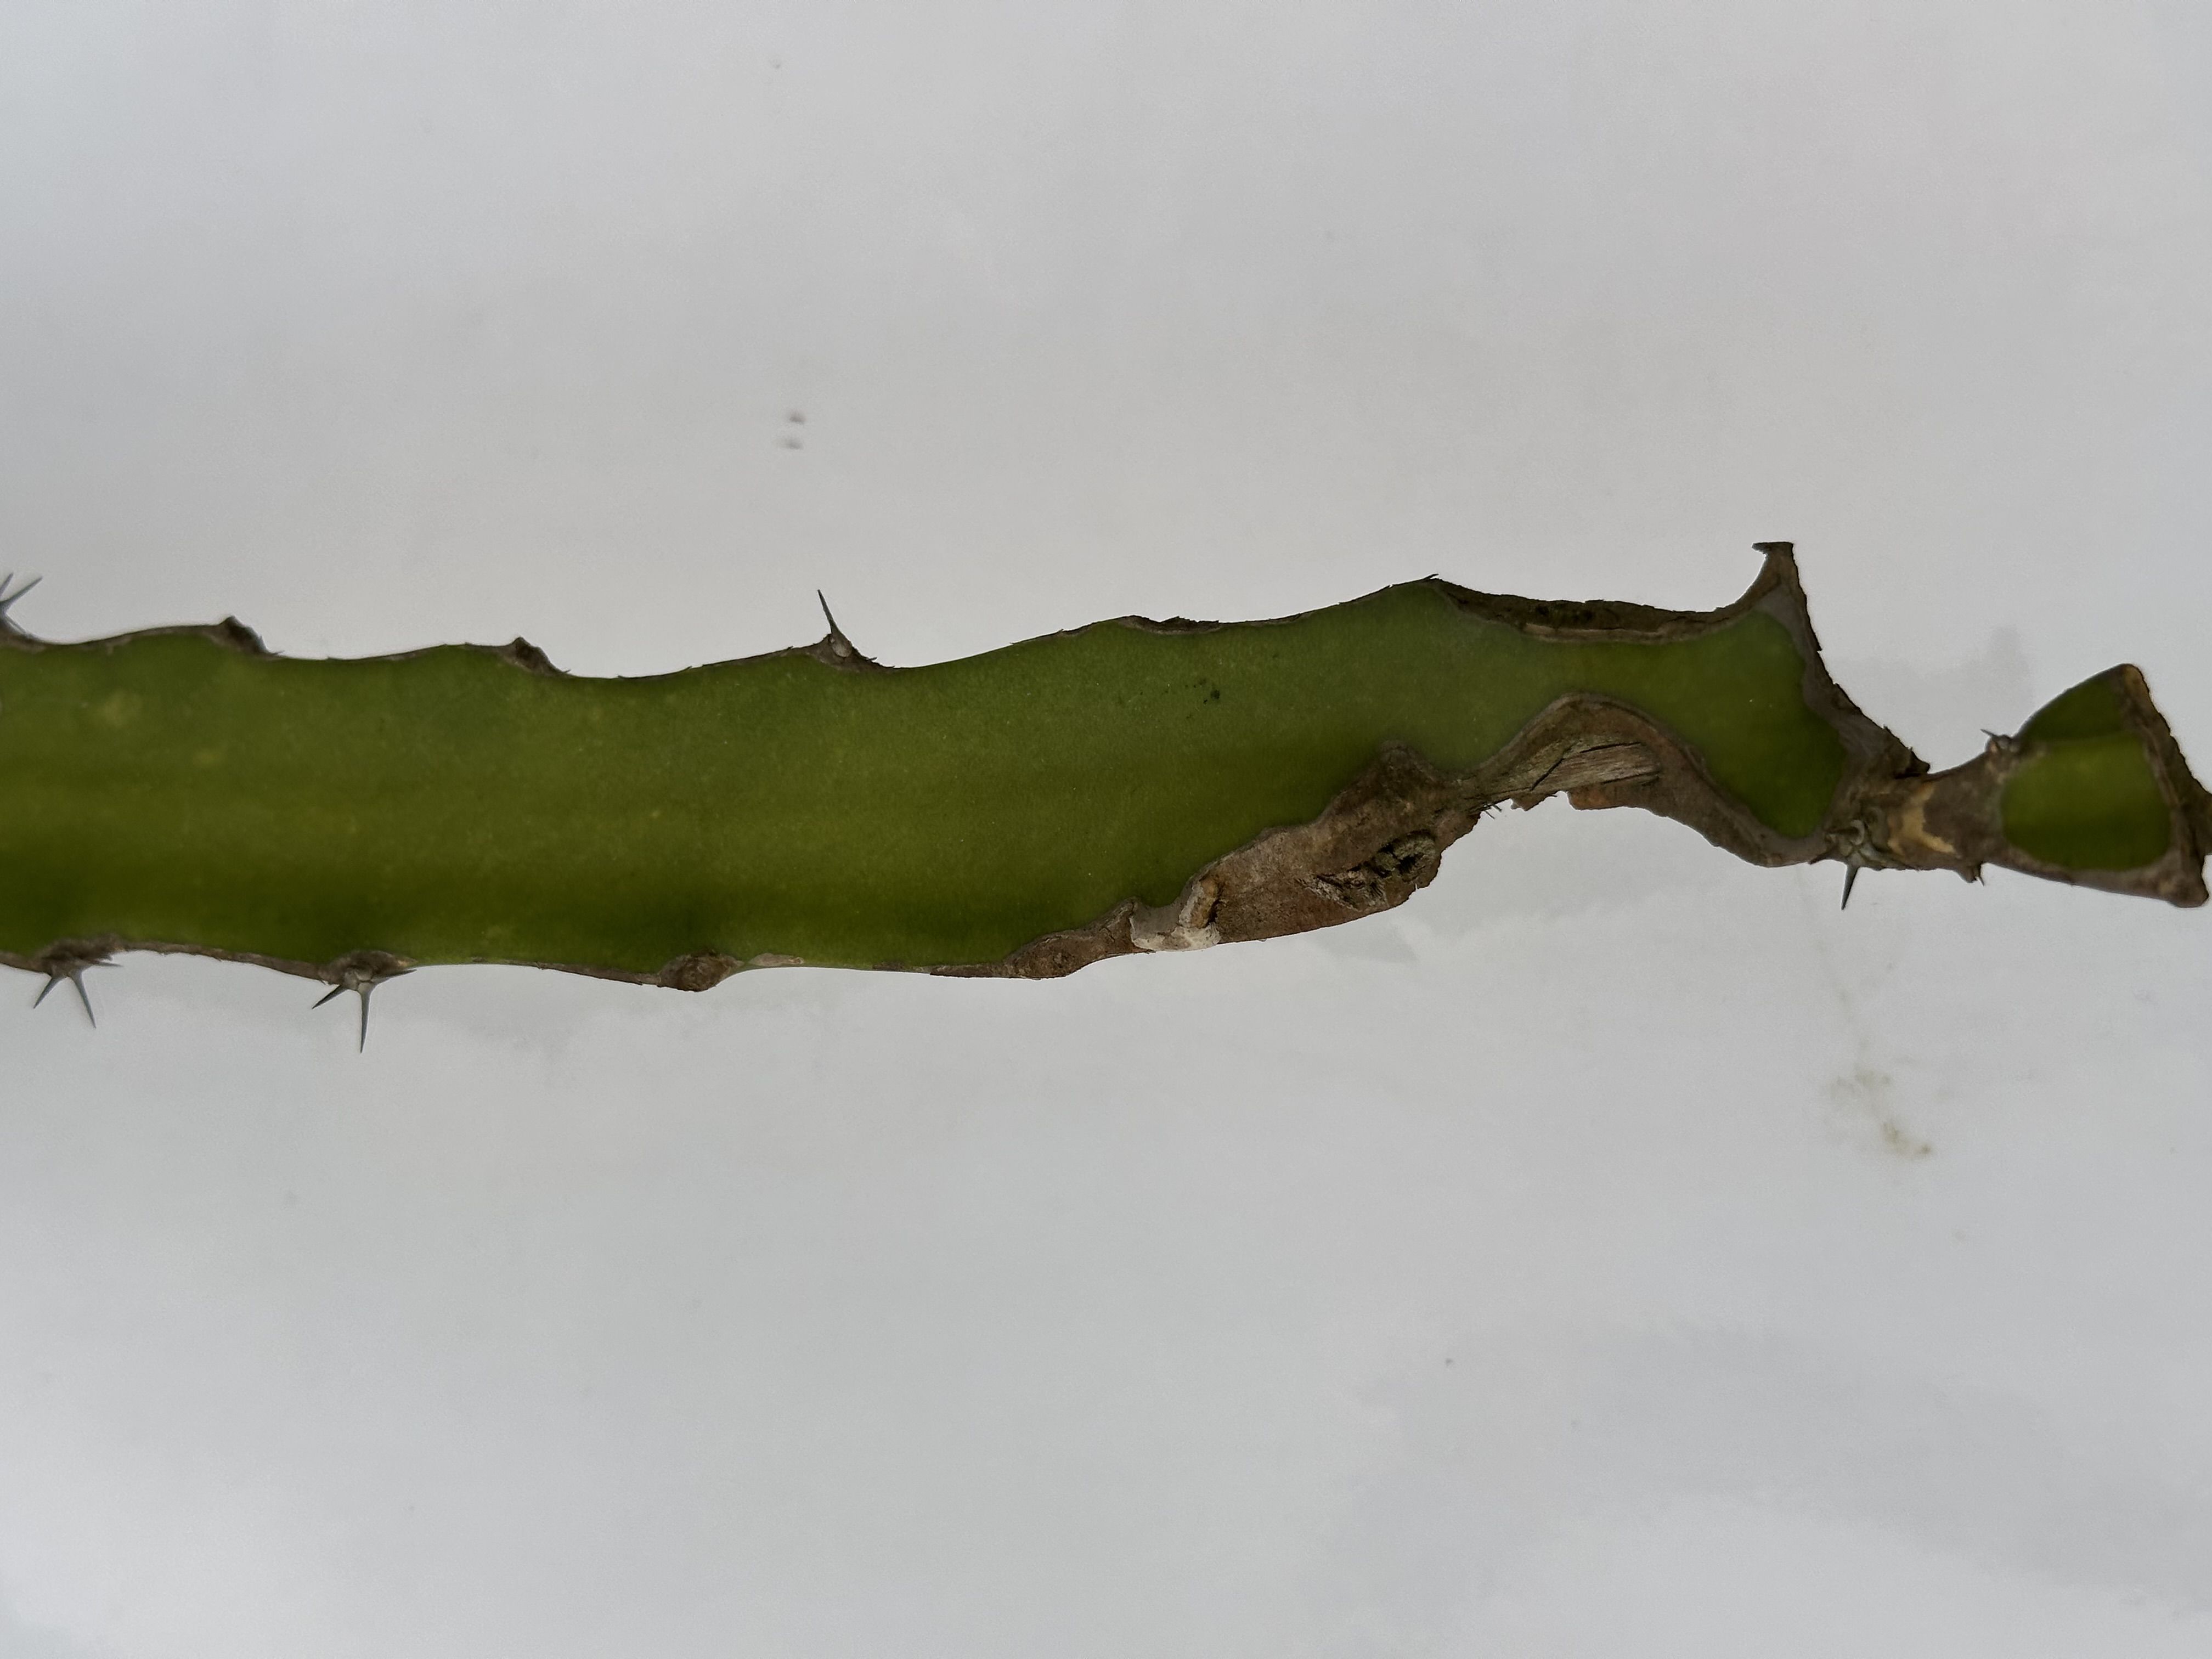
Label: Bad leaf